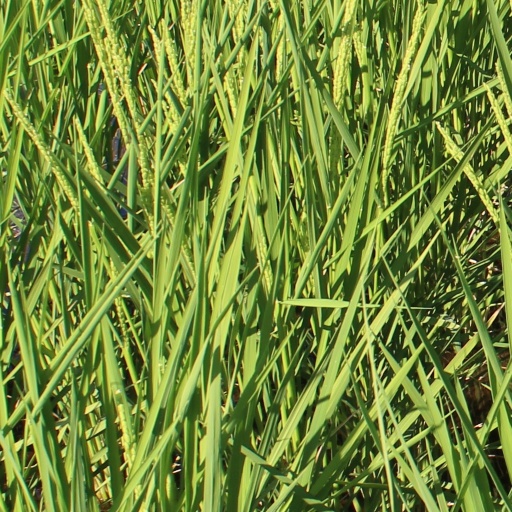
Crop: rice